Herbert Slade

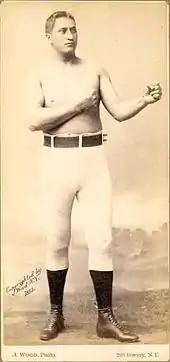
Herbert Slade

Herbert Augustus Slade (10 January 1851 – 6 April 1913), also known as "Maori" Slade, the Big Maori, the Maori Mauler or the Australian Giant, was a New Zealand boxer of Irish and Māori descent, who fought John L. Sullivan for the heavyweight championship of the world in 1883. This occurred at Madison Square Garden, New York, on 6 August 1883. Sullivan won in the third round. On 3 July 1896, long after his retirement, Slade was heavily beaten in a ten-round fight with Charley Lange. On other occasions, he reportedly had the better of Sullivan in saloon scuffles.